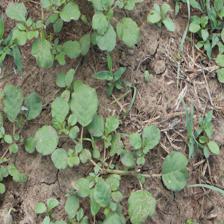
Label: BroadLeafWeed